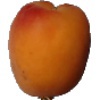
Label: Apricot 1